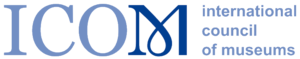
International Council of Museums
Organisationens logo
International Council of Museums er en international organisation af museer og professionelle museumsfolk. Organisationen arbejder med forskellige ting knyttet til bevaring og formidling af verdens natur- og kulturarv, nu og i fortiden, synlige og usynlige naturminder og kulturminder. ICOM blev stiftet i 1946 som en NGO, og har et nært forhold til UNESCO, formelt og konsultativt. Som en almennyttig organisation er ICOM hovedsagelig finansieret af kontingent og med støtte, blandt andet fra statlige kilder. Museer og individuelle medlemmer danner et netværk som opretholdes med nyhedesbrev. Medlemmerne har gratis adgang i hinandens museer. ICOM gennemfører dele af UNESCOs program for museer. ICOMs hovedkvarter ligger i Paris og indeholder ICOMS sekretariat, og UNESCO-ICOM Museum Information Centre. ICOM administrerer internetdomænet .museum.